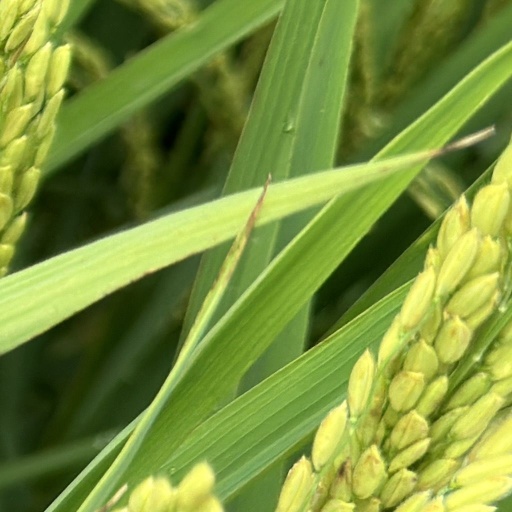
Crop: rice